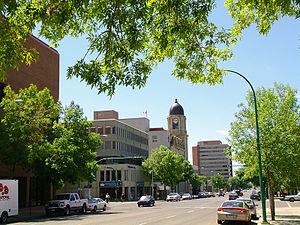
Une agglomération de recensement est une unité géographique de recensement au Canada établie par Statistique Canada. Une agglomération de recensement comprend une ou plusieurs subdivisions de recensement adjacentes qui a ont une population de base de 10 000 habitants ou plus. Elle est éligible pour la classification en tant que région métropolitaine de recensement dès qu'elle atteint une population de 100 000 habitants. C'est le cas de Calgary et Edmonton.